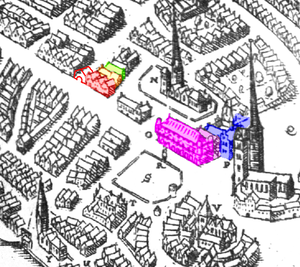
L’Hôtel de ville de Brême est le siège du maire de la ville de Brême, dans le nord-ouest de l'Allemagne.